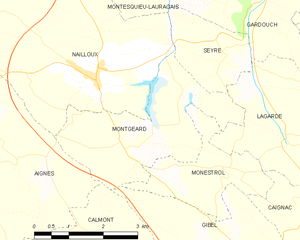
Montgeard est une commune française située dans le département de la Haute-Garonne en région Occitanie.